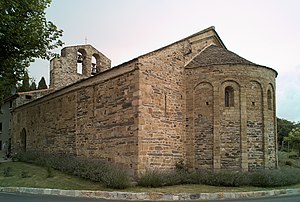
Prunet-et-Belpuig
Trinité-kapellet
Trinité-kapellet
Prunet-et-Belpuig er en kommune i departementet Pyrénées-Orientales i Sydfrankrig.